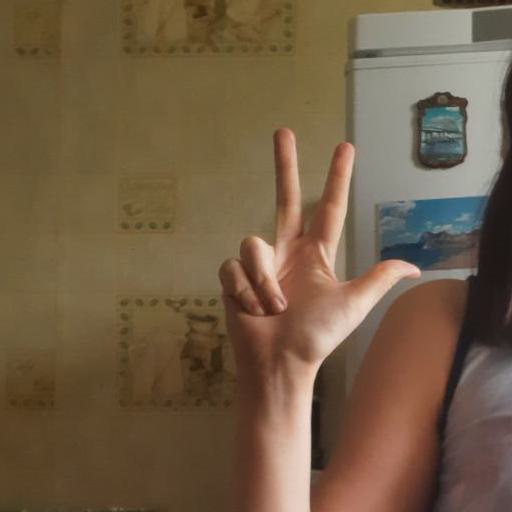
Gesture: three2